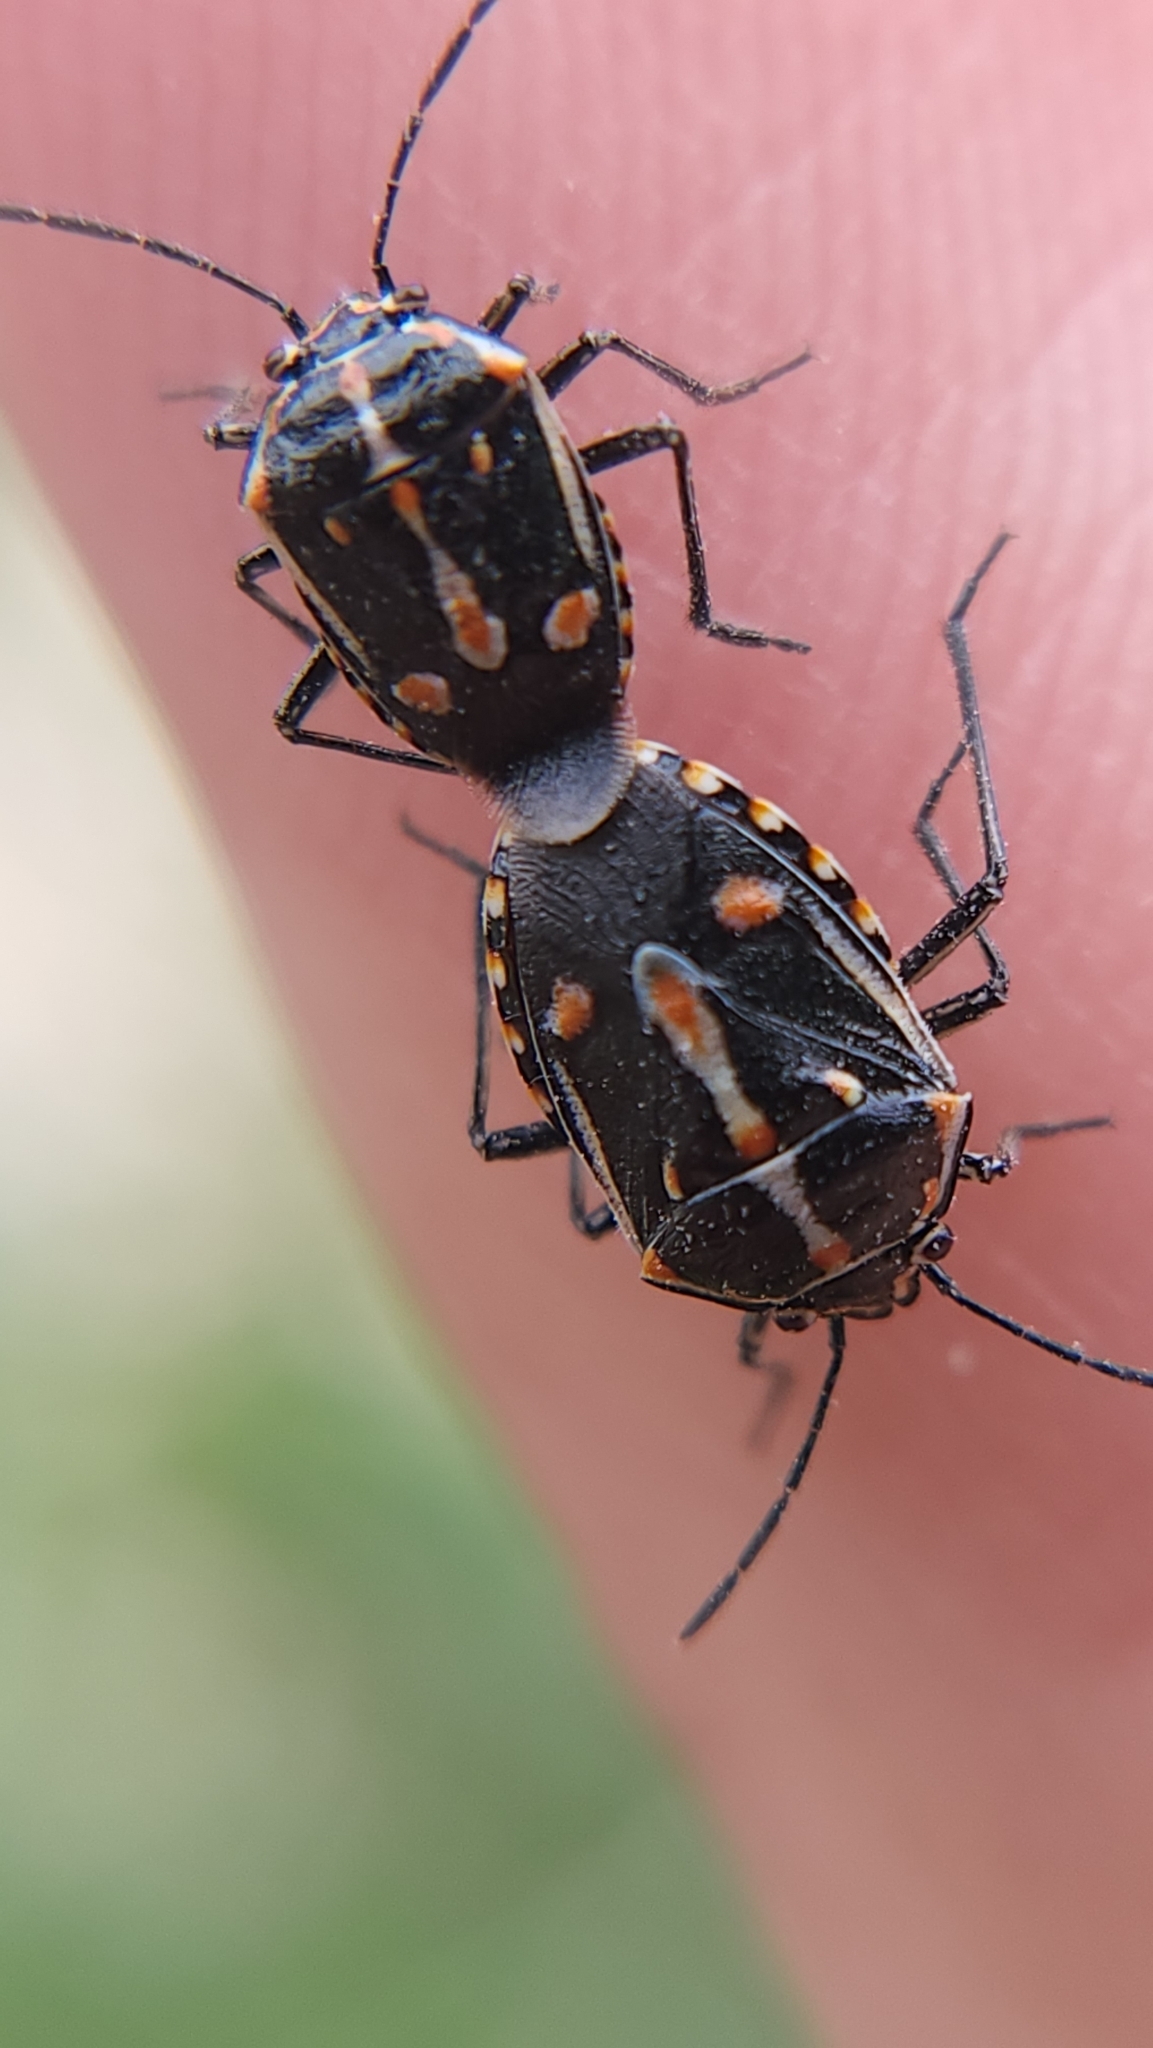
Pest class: stink_bug